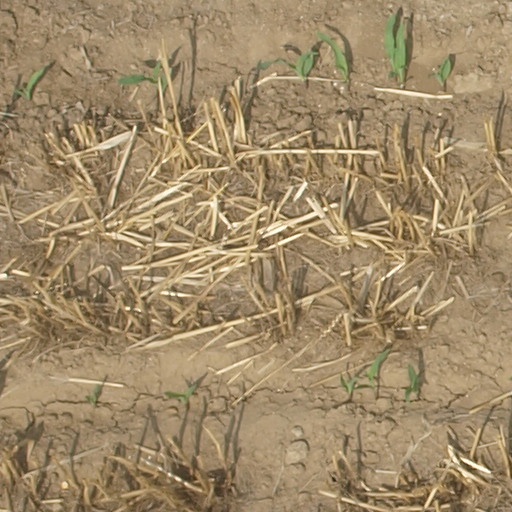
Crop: maize; corn